Stanisław Kowal

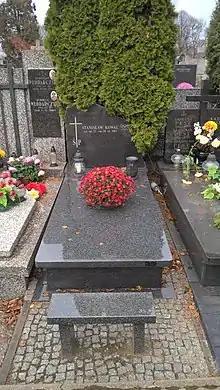
Grave of Stanisław Kowal at Bródno Cemetery in Warsaw

Stanisław Zygmunt Kowal (2 May 1928 – 28 November 2001) was a Polish athlete. He competed in the men's triple jump at the 1952 Summer Olympics. Kowal graduated from economics at the Warsaw School of Economics, and worked many year in international trade. For his athletics achievements, he was awarded the Silver Cross of Merit.